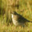
Label: bird